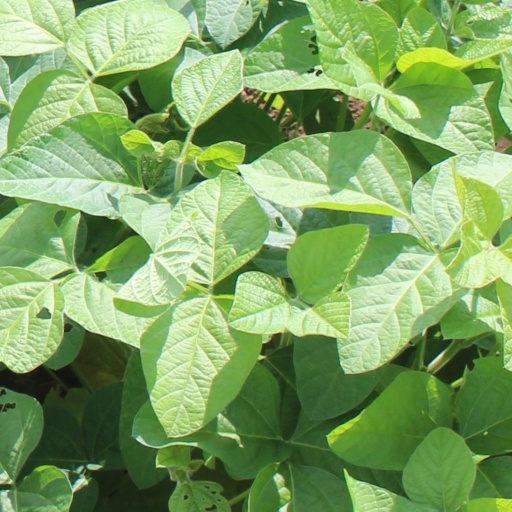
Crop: soybean